Lorenzo del Moro

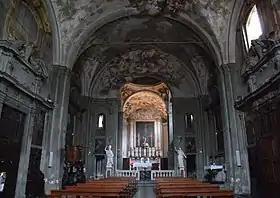
Ceiling fresco of San Filippo e Prospero in Pistoia

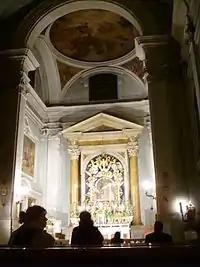
"Assumption of the Virgin" at Church of Santa Maria de' Ricci

He trained and later often worked with his cousin, Rinaldo Botti. He worked in the Church of San Domenico in Fiesole with Matteo Bonechi. He helped decorate the Sanctuary of Santa Verdiana in Castelfiorentino with the collaboration of Alessandro Gherardini. With Tommaso Redi, he helped decorate the Palazzo Altoviti and the Church of Santa Margherita de' Ricci. He also worked on the Monastery of Santa Maria Rosano. He worked in Pescia and Pistoia. After 1716, he embarked in a series of collaborations with Pietro Anderlini.